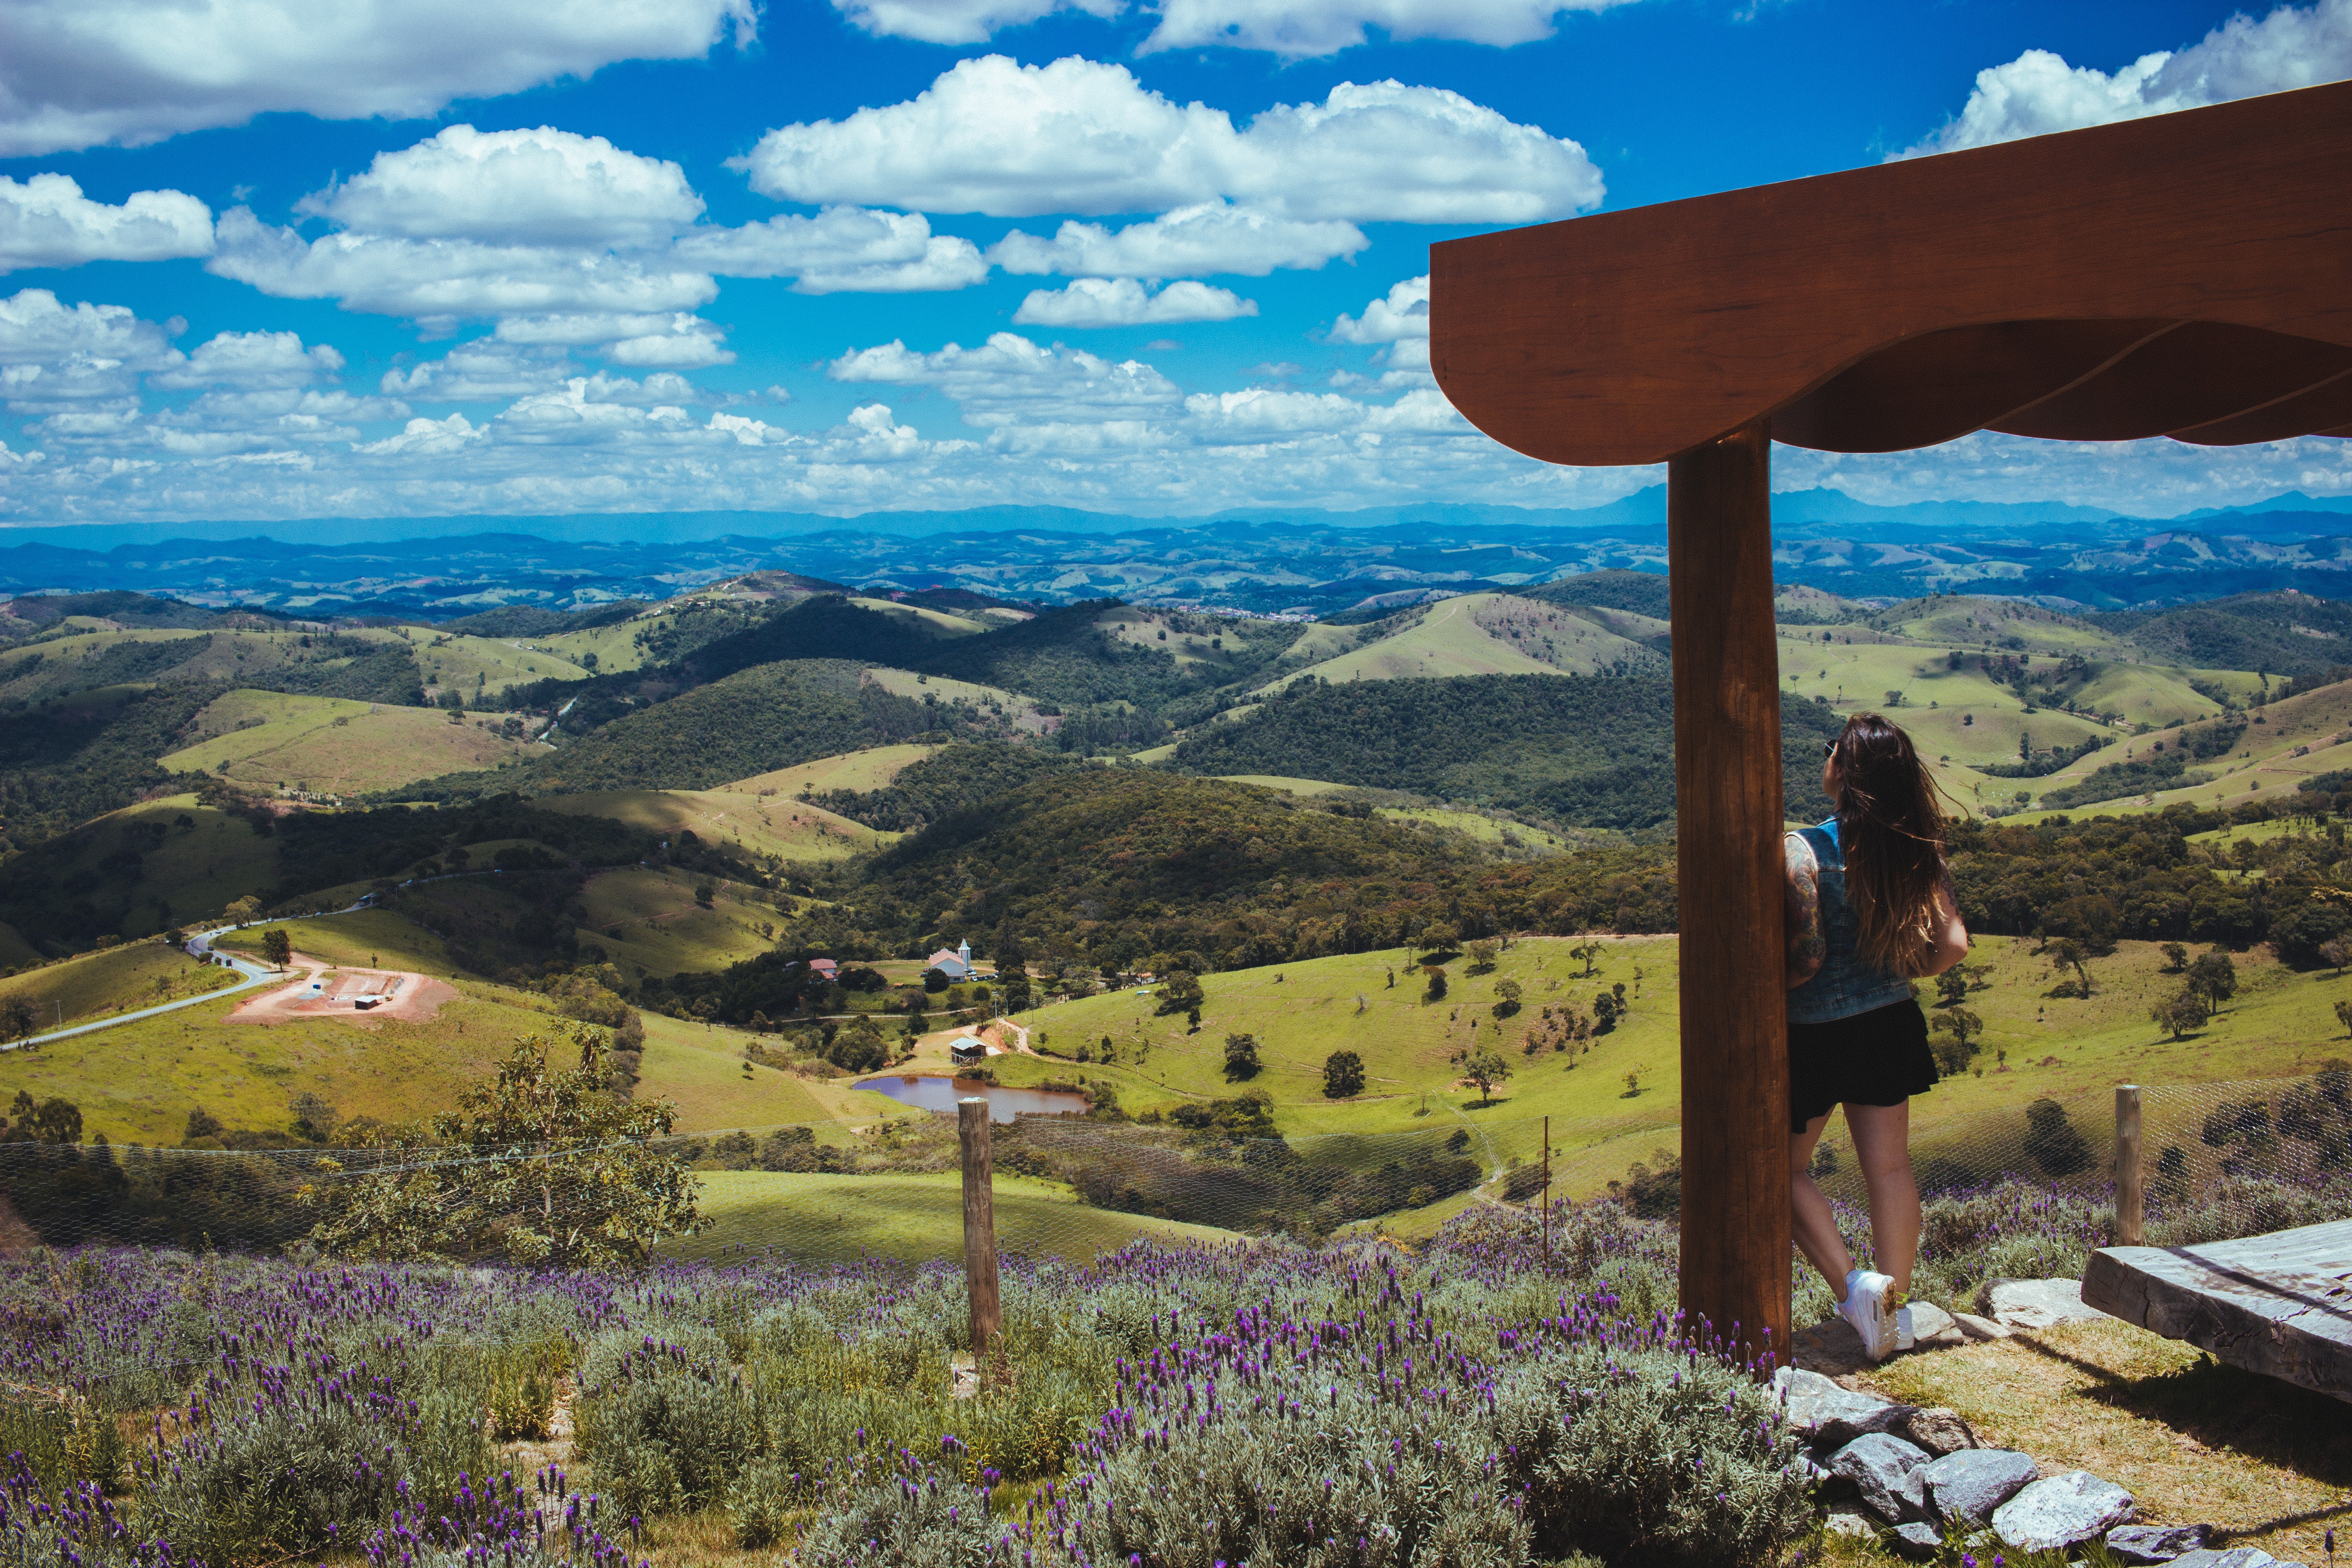
mountainous landforms, mountain, nature, sky, mountain range, wilderness, natural landscape, highland, hill, ridge, cloud, hill station, landscape, ecoregion, tree, rural area, real estate, alps, national park, vacation, tourism, house, fell, mount scenery, wildflower, valley, cumulus, plant, road, plain, grassland, flower, leisure, massif, summit